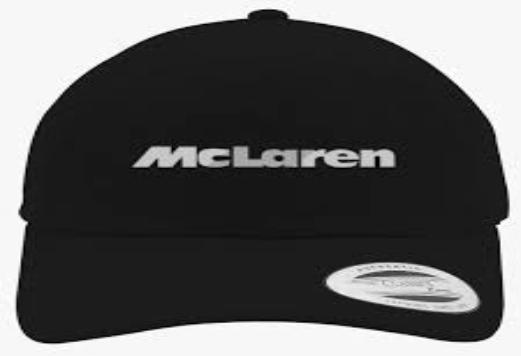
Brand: mclaren
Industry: Transportation